Dolgarrog railway station

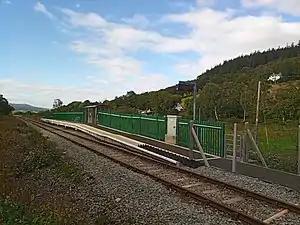
Dolgarrog station platform seen in Sept 2020

Dolgarrog railway station is an unstaffed halt, and a request stop, on the Conwy Valley Line from Llandudno Junction to Blaenau Ffestiniog.